Arima Onsen Station

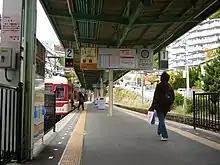
Arimaonsen Station platform

The station has a single island platform with two tracks, each of which can hold a four-car train. Both tracks are used interchangeably. The station building is next to the buffer stops. The original Art Nouveau-style station building was renovated into its current form in 1989.